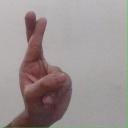
अक्षर: र